Bhagat Singh Thind

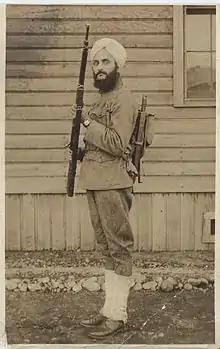
Sergeant Bhagat Singh Thind in US Army uniform during World War I at Camp Lewis, Washington, in 1918. Thind, an American Sikh, was the first US serviceman to be allowed for religious reasons to wear a turban as part of his military uniform.

Bhagat Singh Thind (October 3, 1892 – September 15, 1967) was an Indian diaspora writer and lecturer on spirituality who served in the United States Army during World War I and was involved in a Supreme Court case over the right of Indian people to obtain United States citizenship. He was among a group of men of Indian ancestry who attempted to claim he was White and naturalize under federal naturalization law.